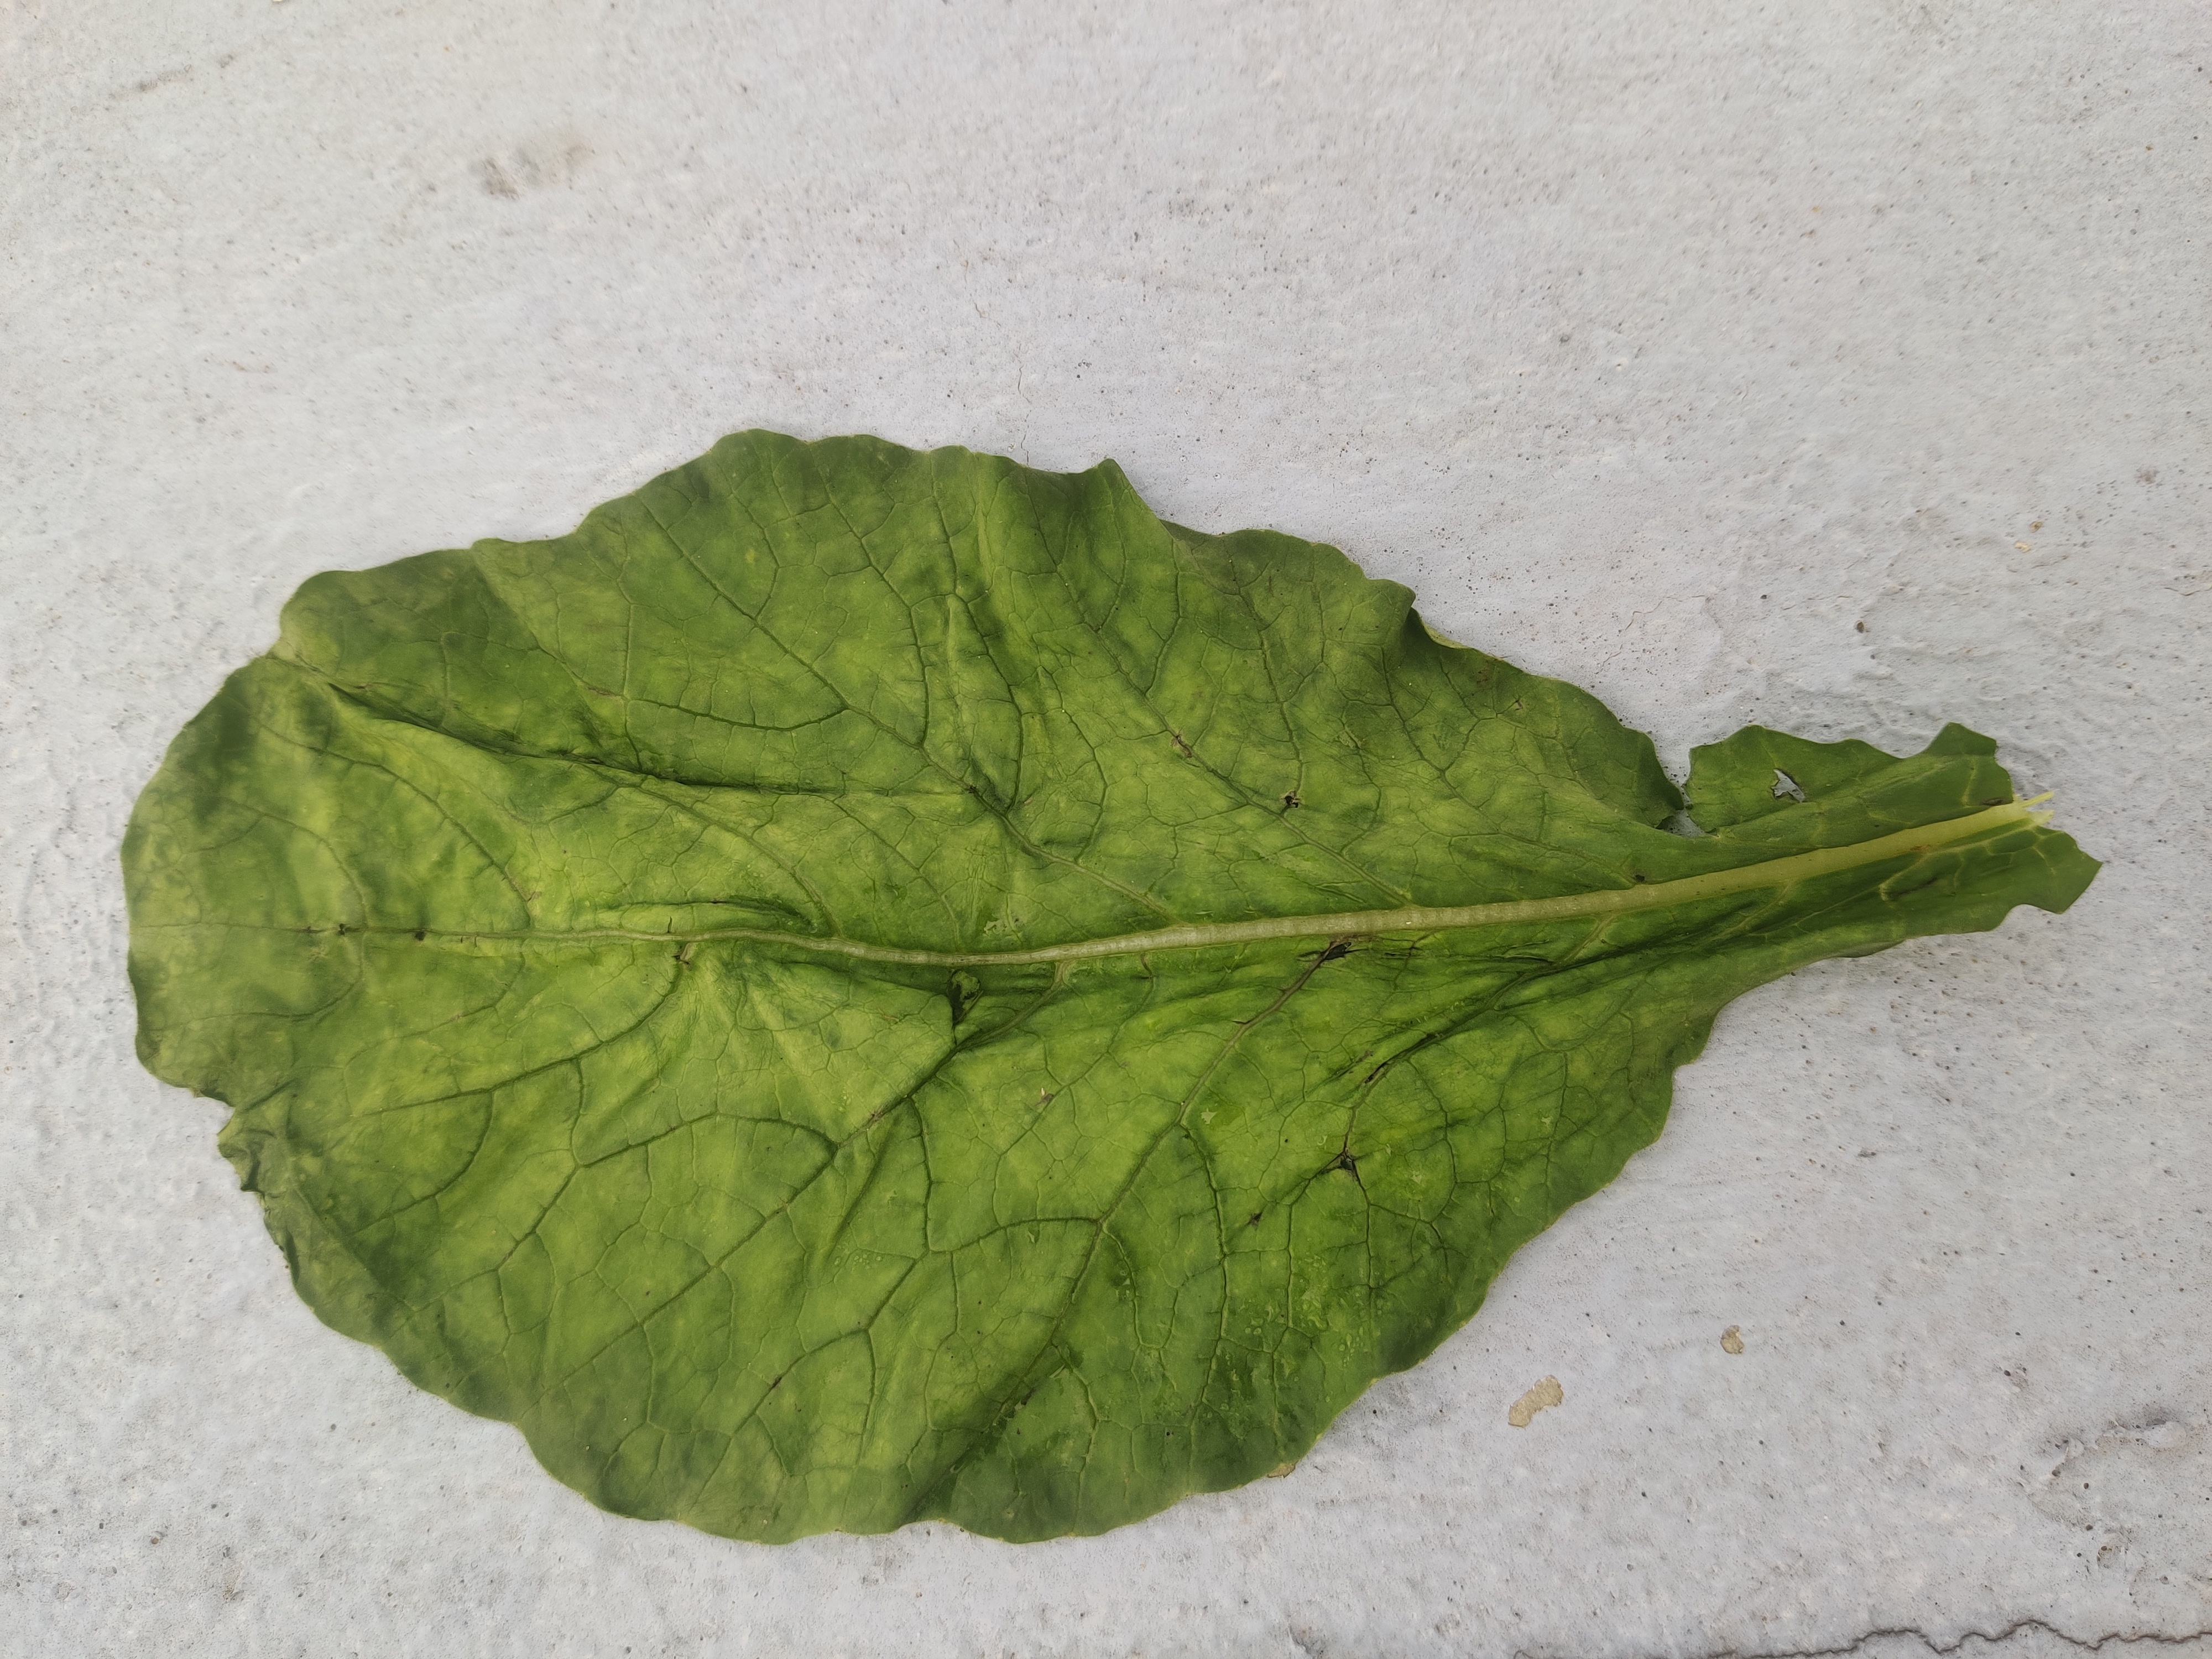
Plant: Raddish